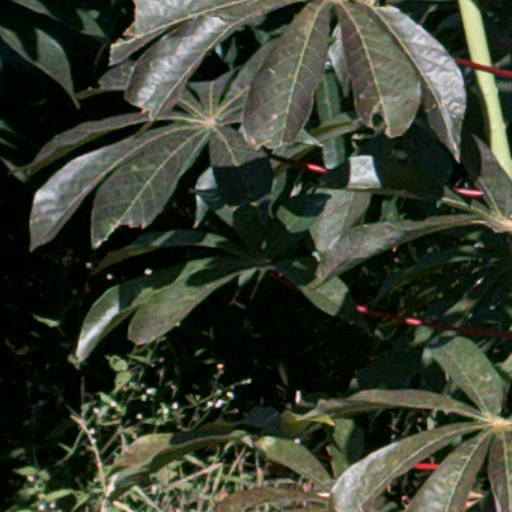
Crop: cassava